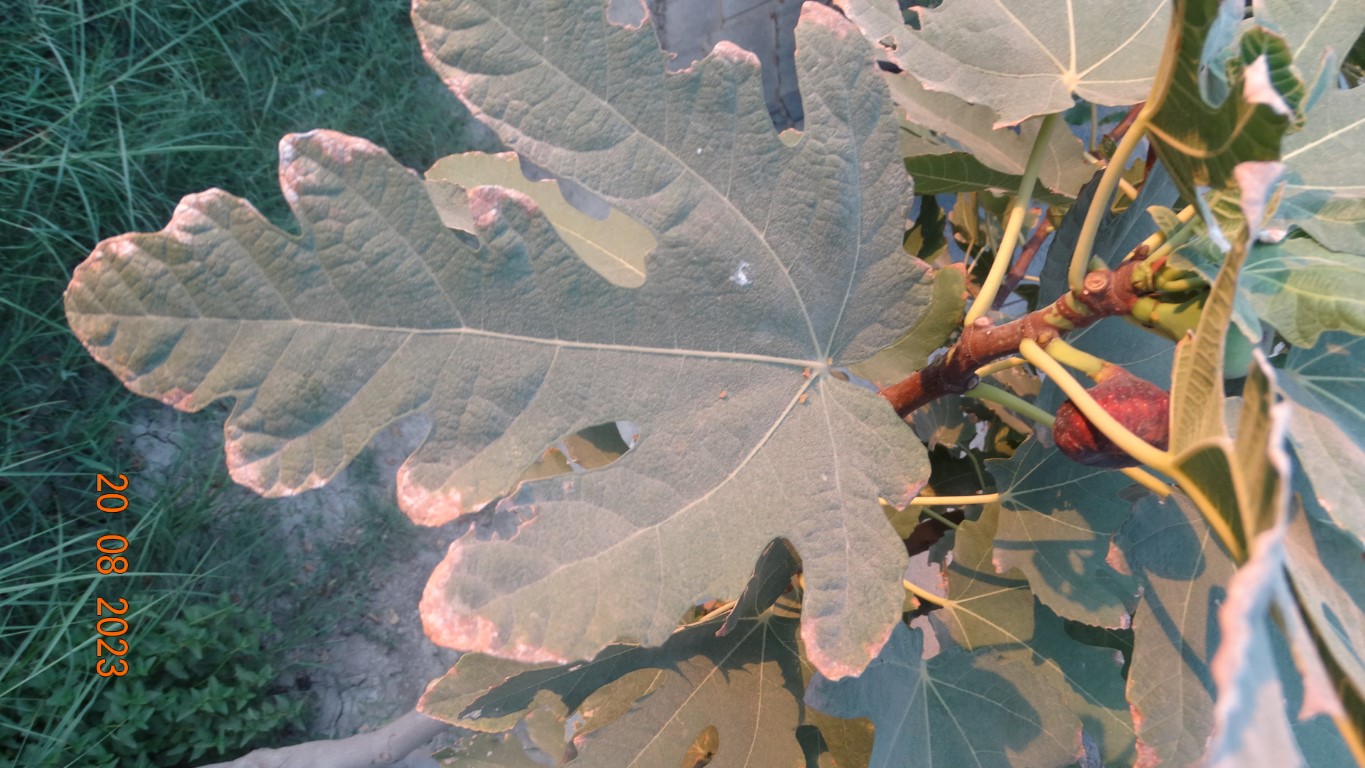
Label: infected